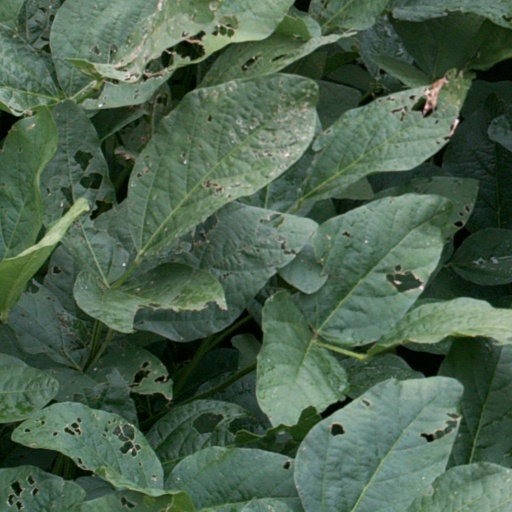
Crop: soybean